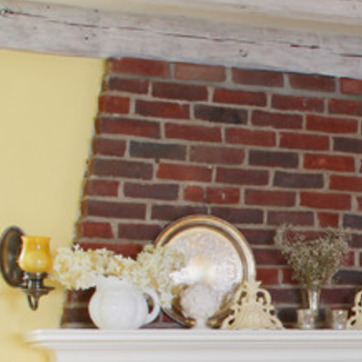
Material: brick